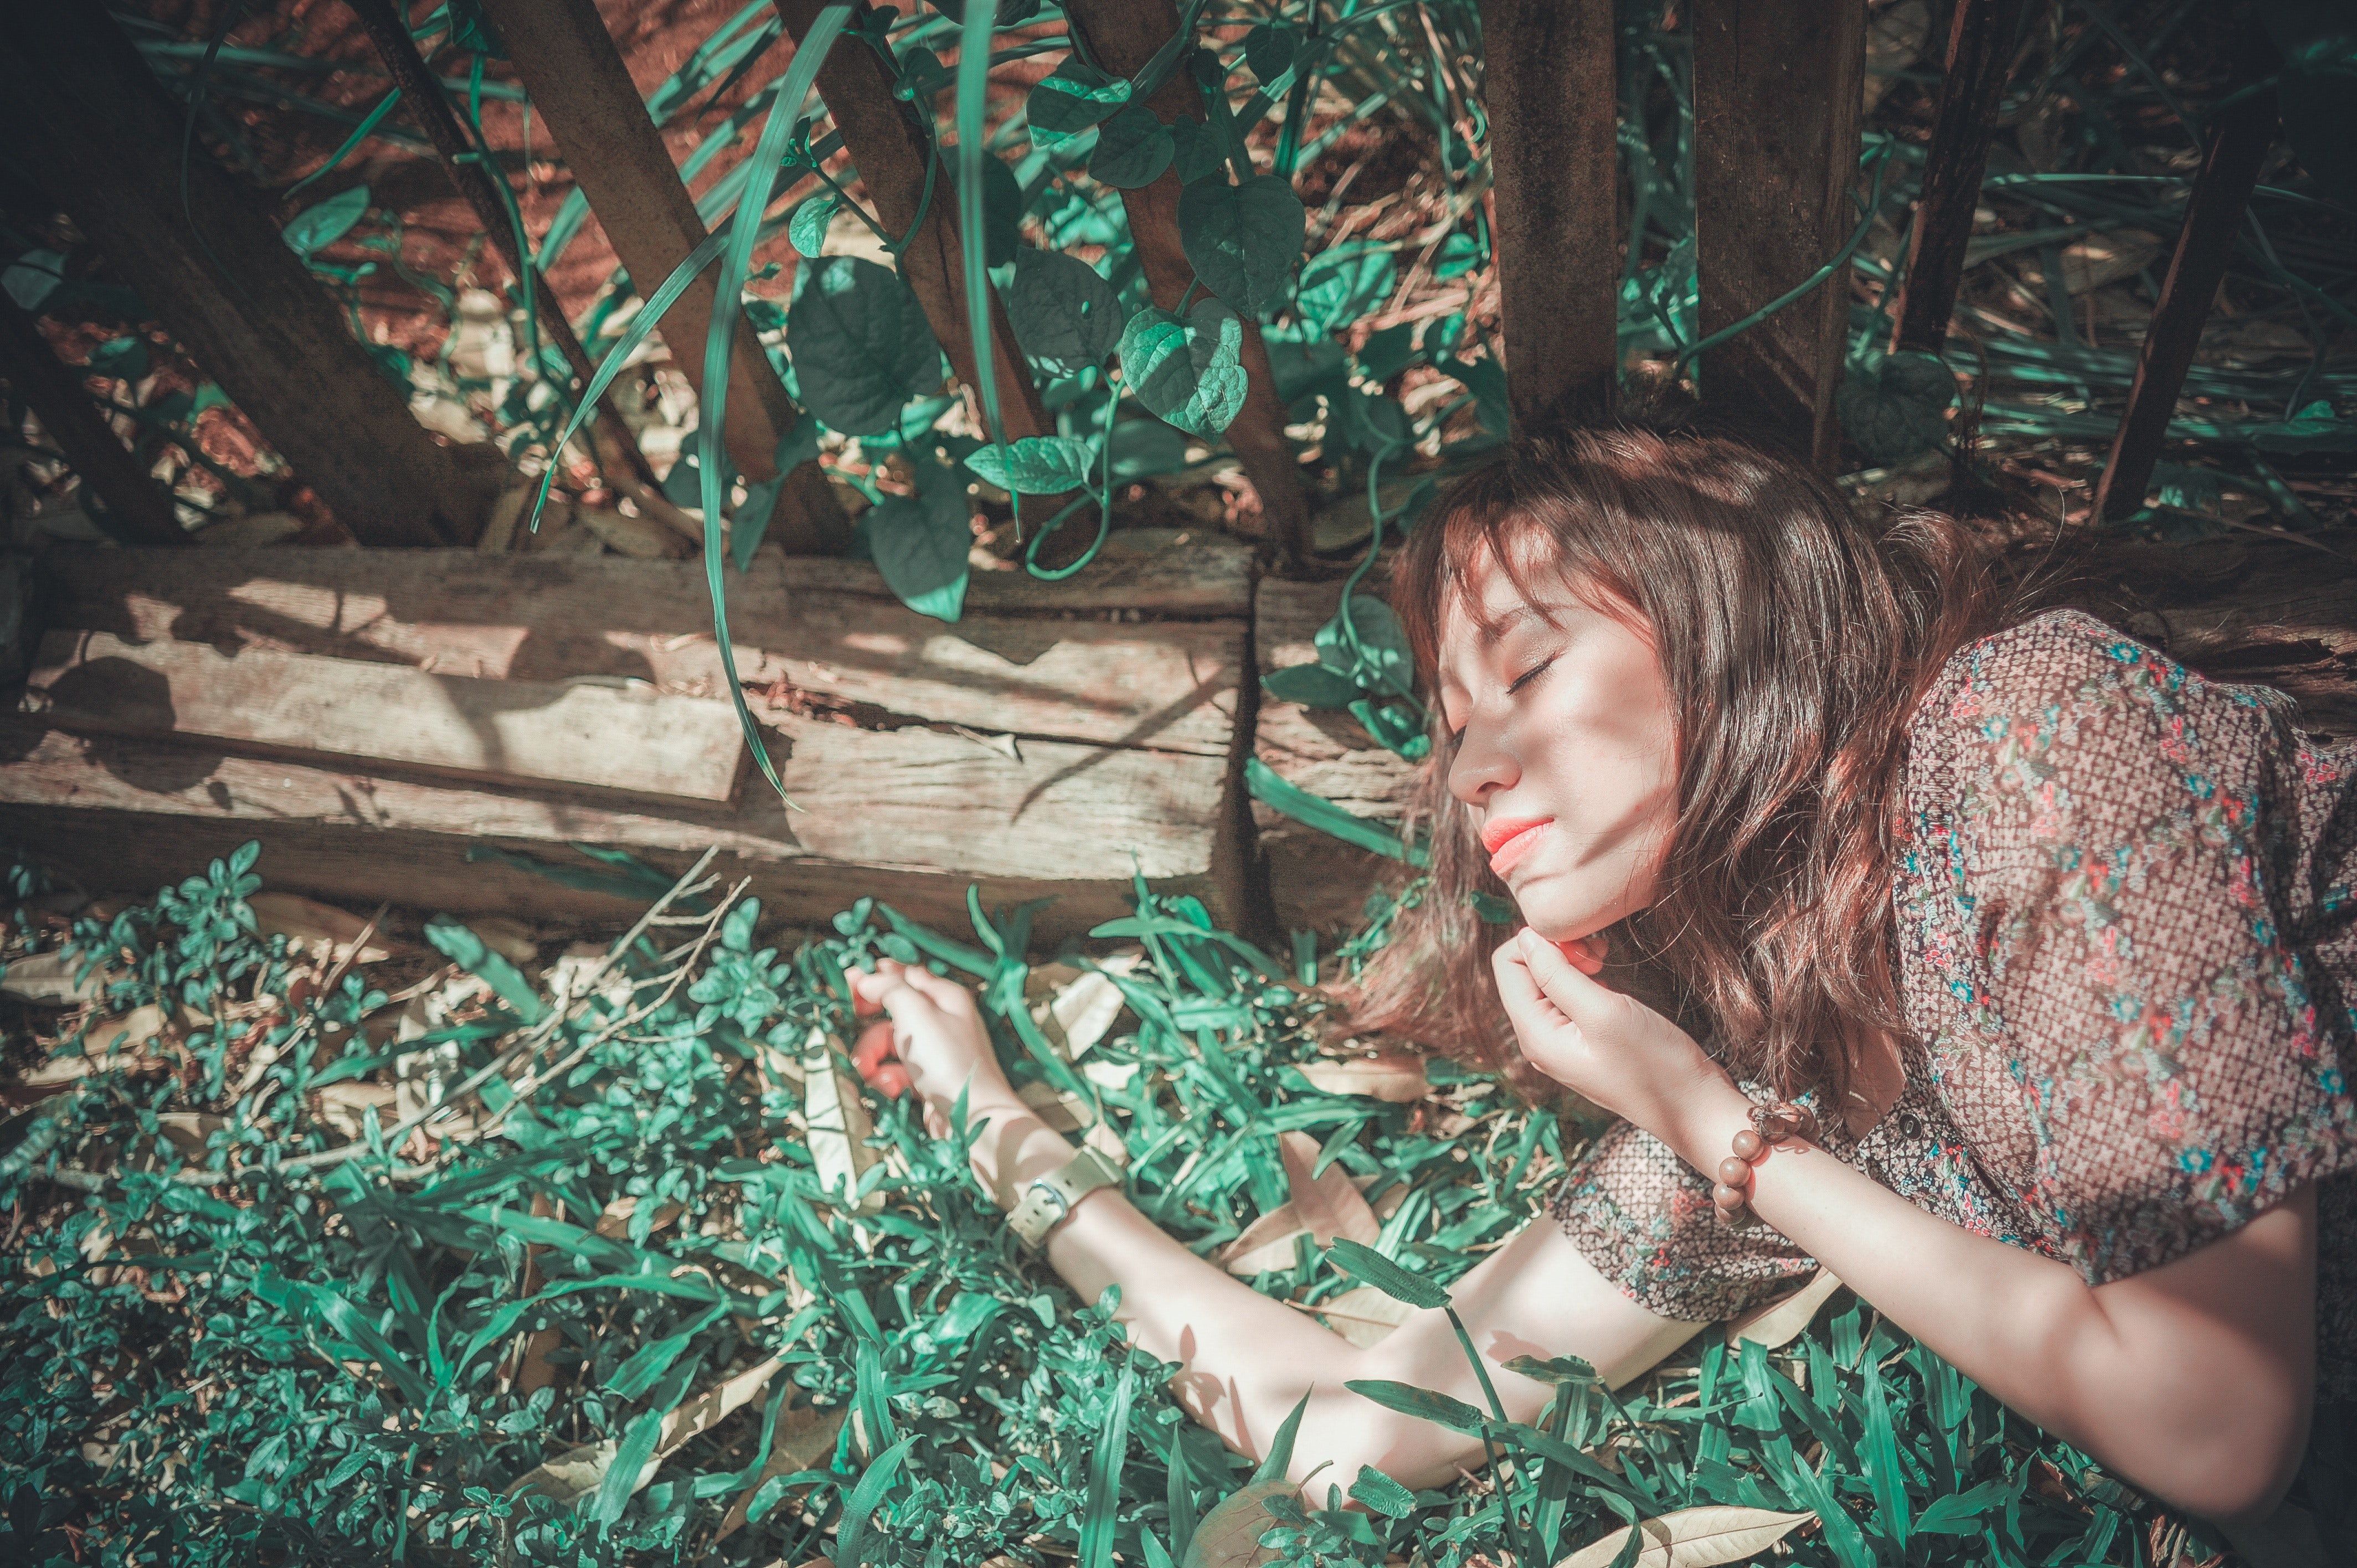
green, tree, adaptation, grass, jungle, plant, photography, forest